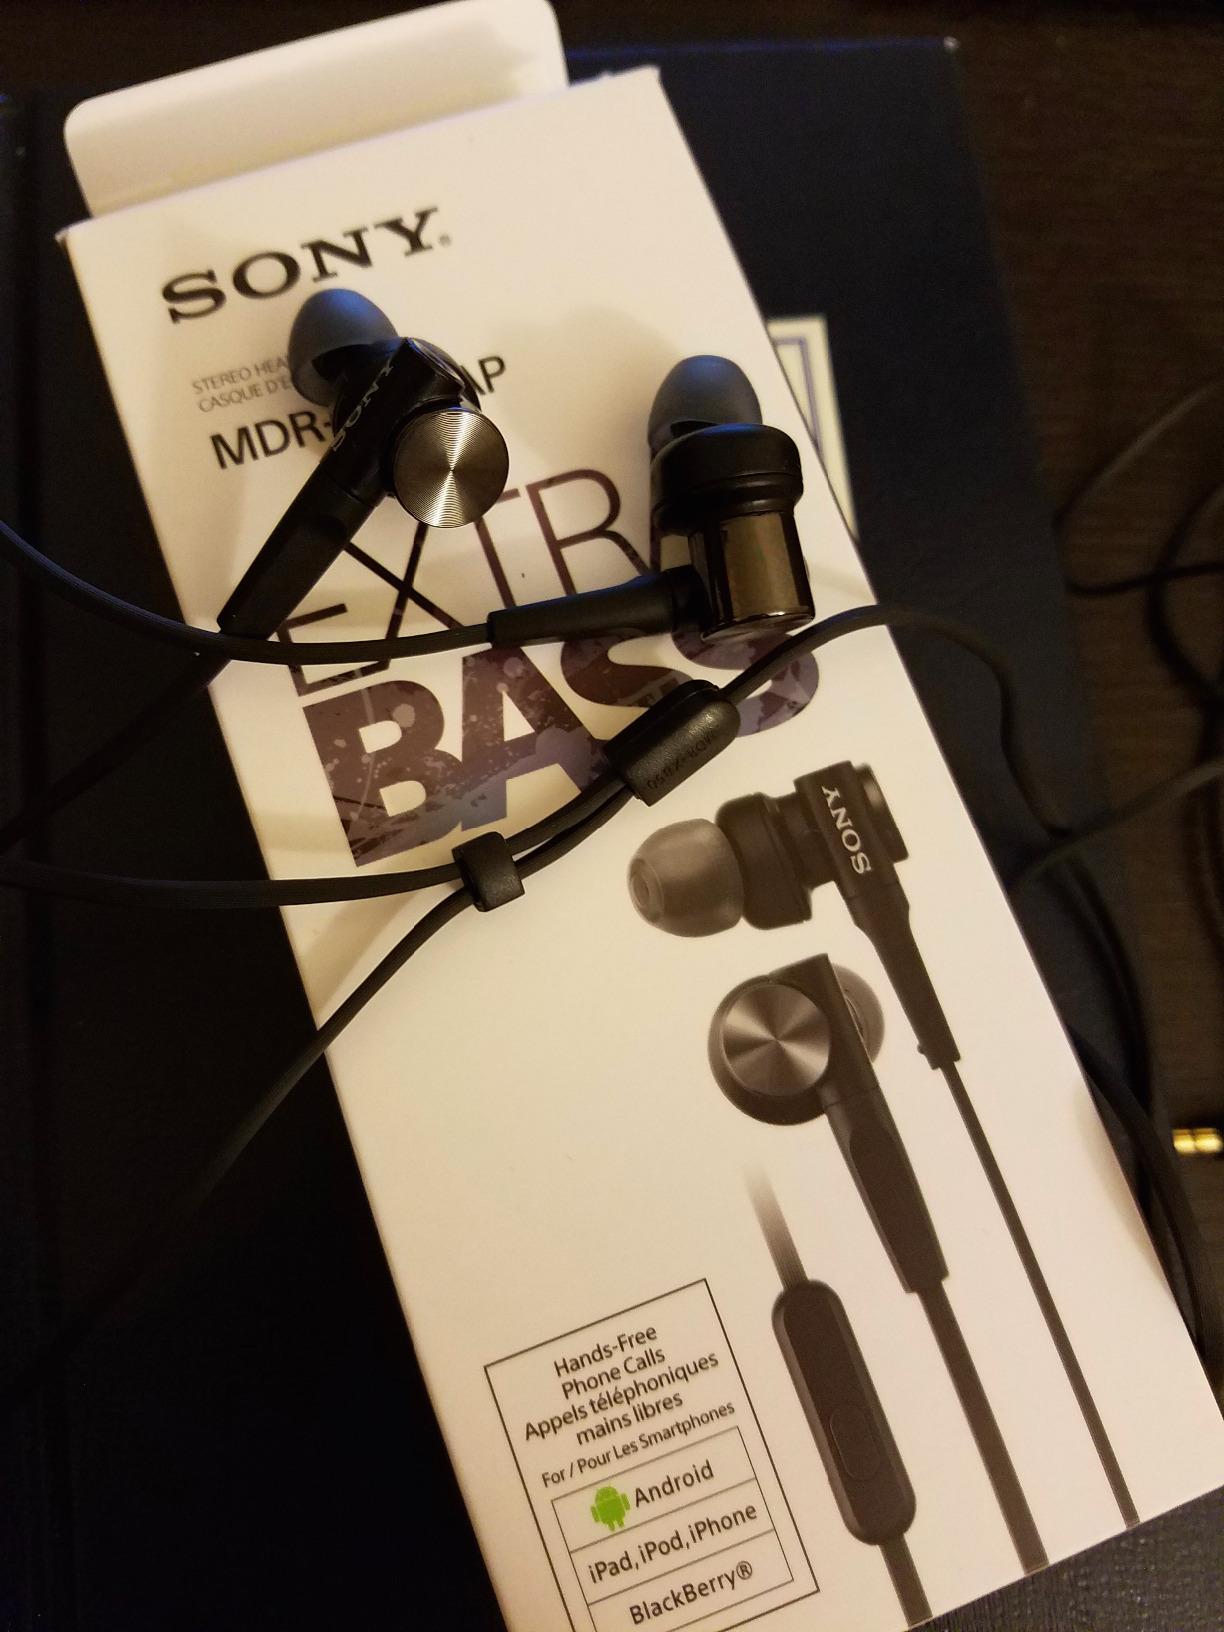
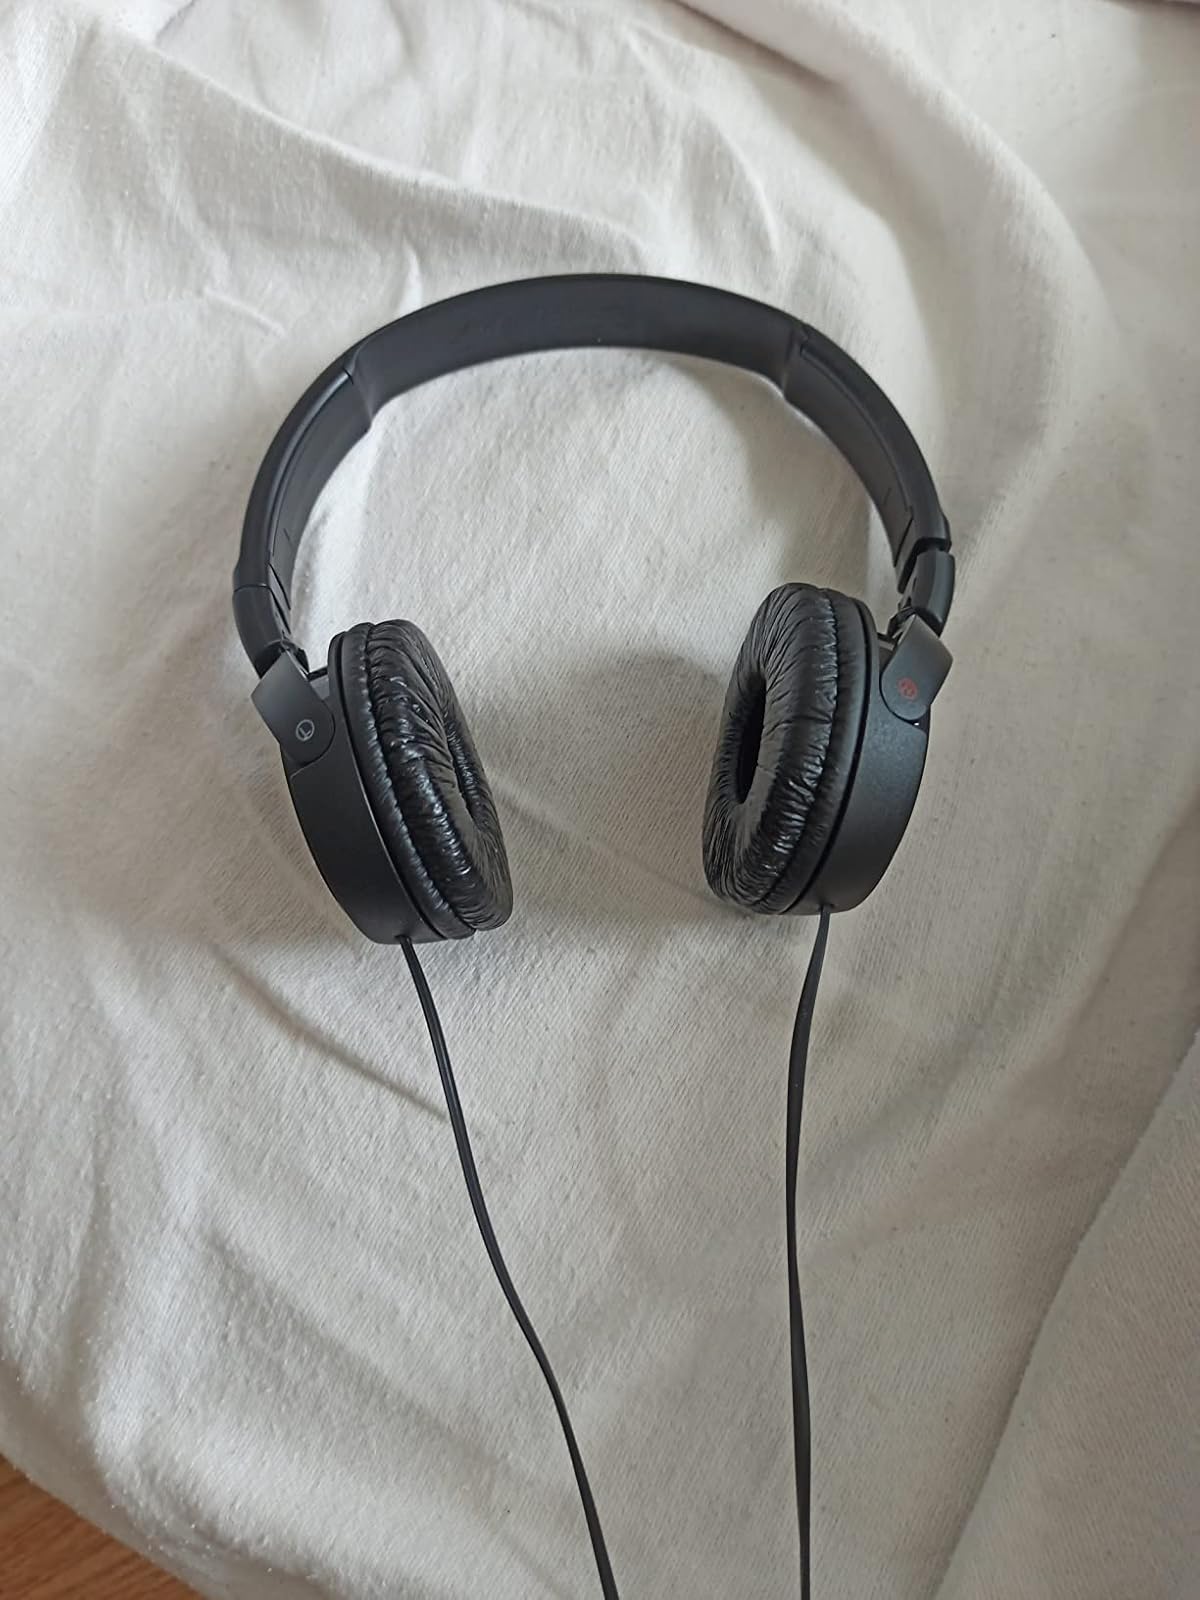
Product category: headphones
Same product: no